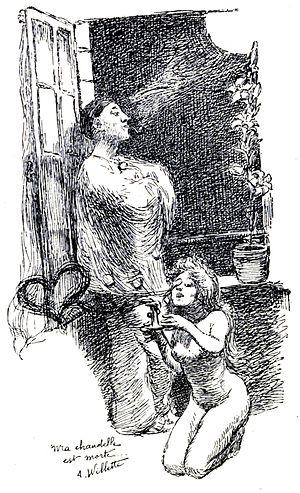
Ma Chandelle est morte
La chandelle est un dispositif d'éclairage à flamme formé d'une mèche entourée de matière combustible solide. Elle a été progressivement remplacée par la bougie, qui ne s'en distingue que par la composition.